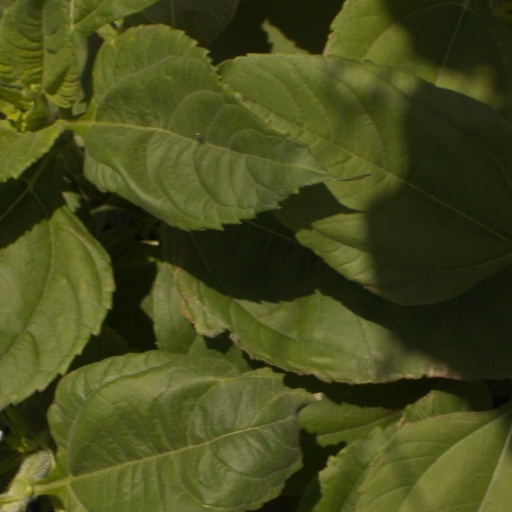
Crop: Jerusalem artichoke